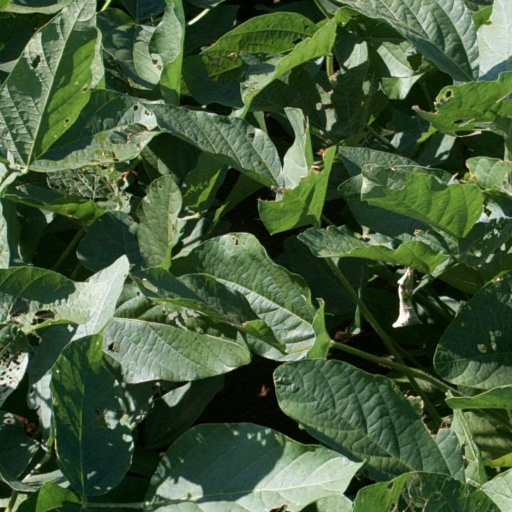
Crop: soybean